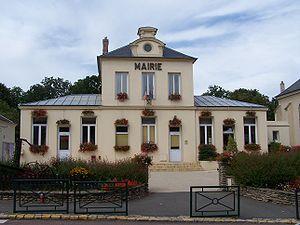
La Queue-les-Yvelines, ou La Queue-lez-Yvelines, est une commune française située dans le département des Yvelines, en région Île-de-France.